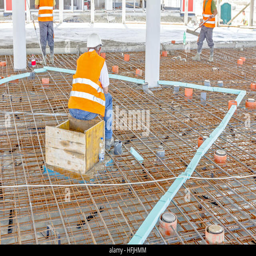
break on building site , people are resting of spreading concrete over big reinforced floor on the construction site